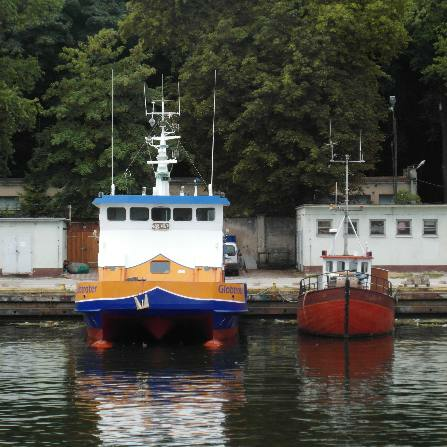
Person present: No